Cinema of Mexico

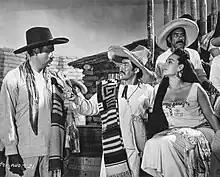
"The Important Man" Japanese actor Toshiro Mifune with Flor Silvestre in "Animas Trujano." The film revolves around a festival of mayordomía in the Mexican Oaxaca state, which revolves around on something like the idea of "king for a day".

Mexican actresses also were a focus in Mexican cinema. Sara García was the "grandmother of Mexico". Her career began with silent films in 1910, moved to theatre, and ultimately the film that made her famous, "No basta ser madre" ("It's Not Enough to be a Mother") in 1937. Dolores del Río, another dramatic actress, became well known after her Hollywood career in the 1930s and for her roles in a couple of films directed by Emilio Fernández.